Maciej Cegłowski

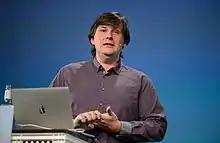
Cegłowski speaking at the conference in 2017

Maciej Cegłowski (born 1975) is a Polish-American web developer, entrepreneur, speaker, and social critic, based in San Francisco, California. He is the owner of the bookmarking service Pinboard, which he calls a social bookmarking site for introverts.